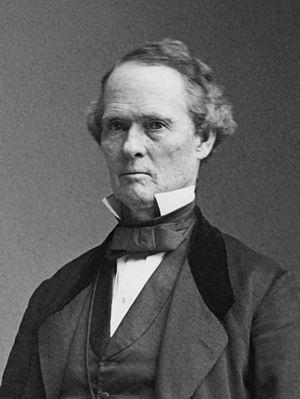
Les représentants de l'Oregon sont les membres de la Chambre des représentants des États-Unis élus pour l'État de l'Oregon.
Joseph Lane était un général américain pendant la guerre américano-mexicaine et un sénateur américain de l'Oregon.